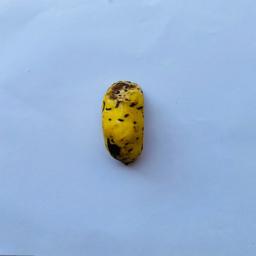
Banana variety: Sabri Kola